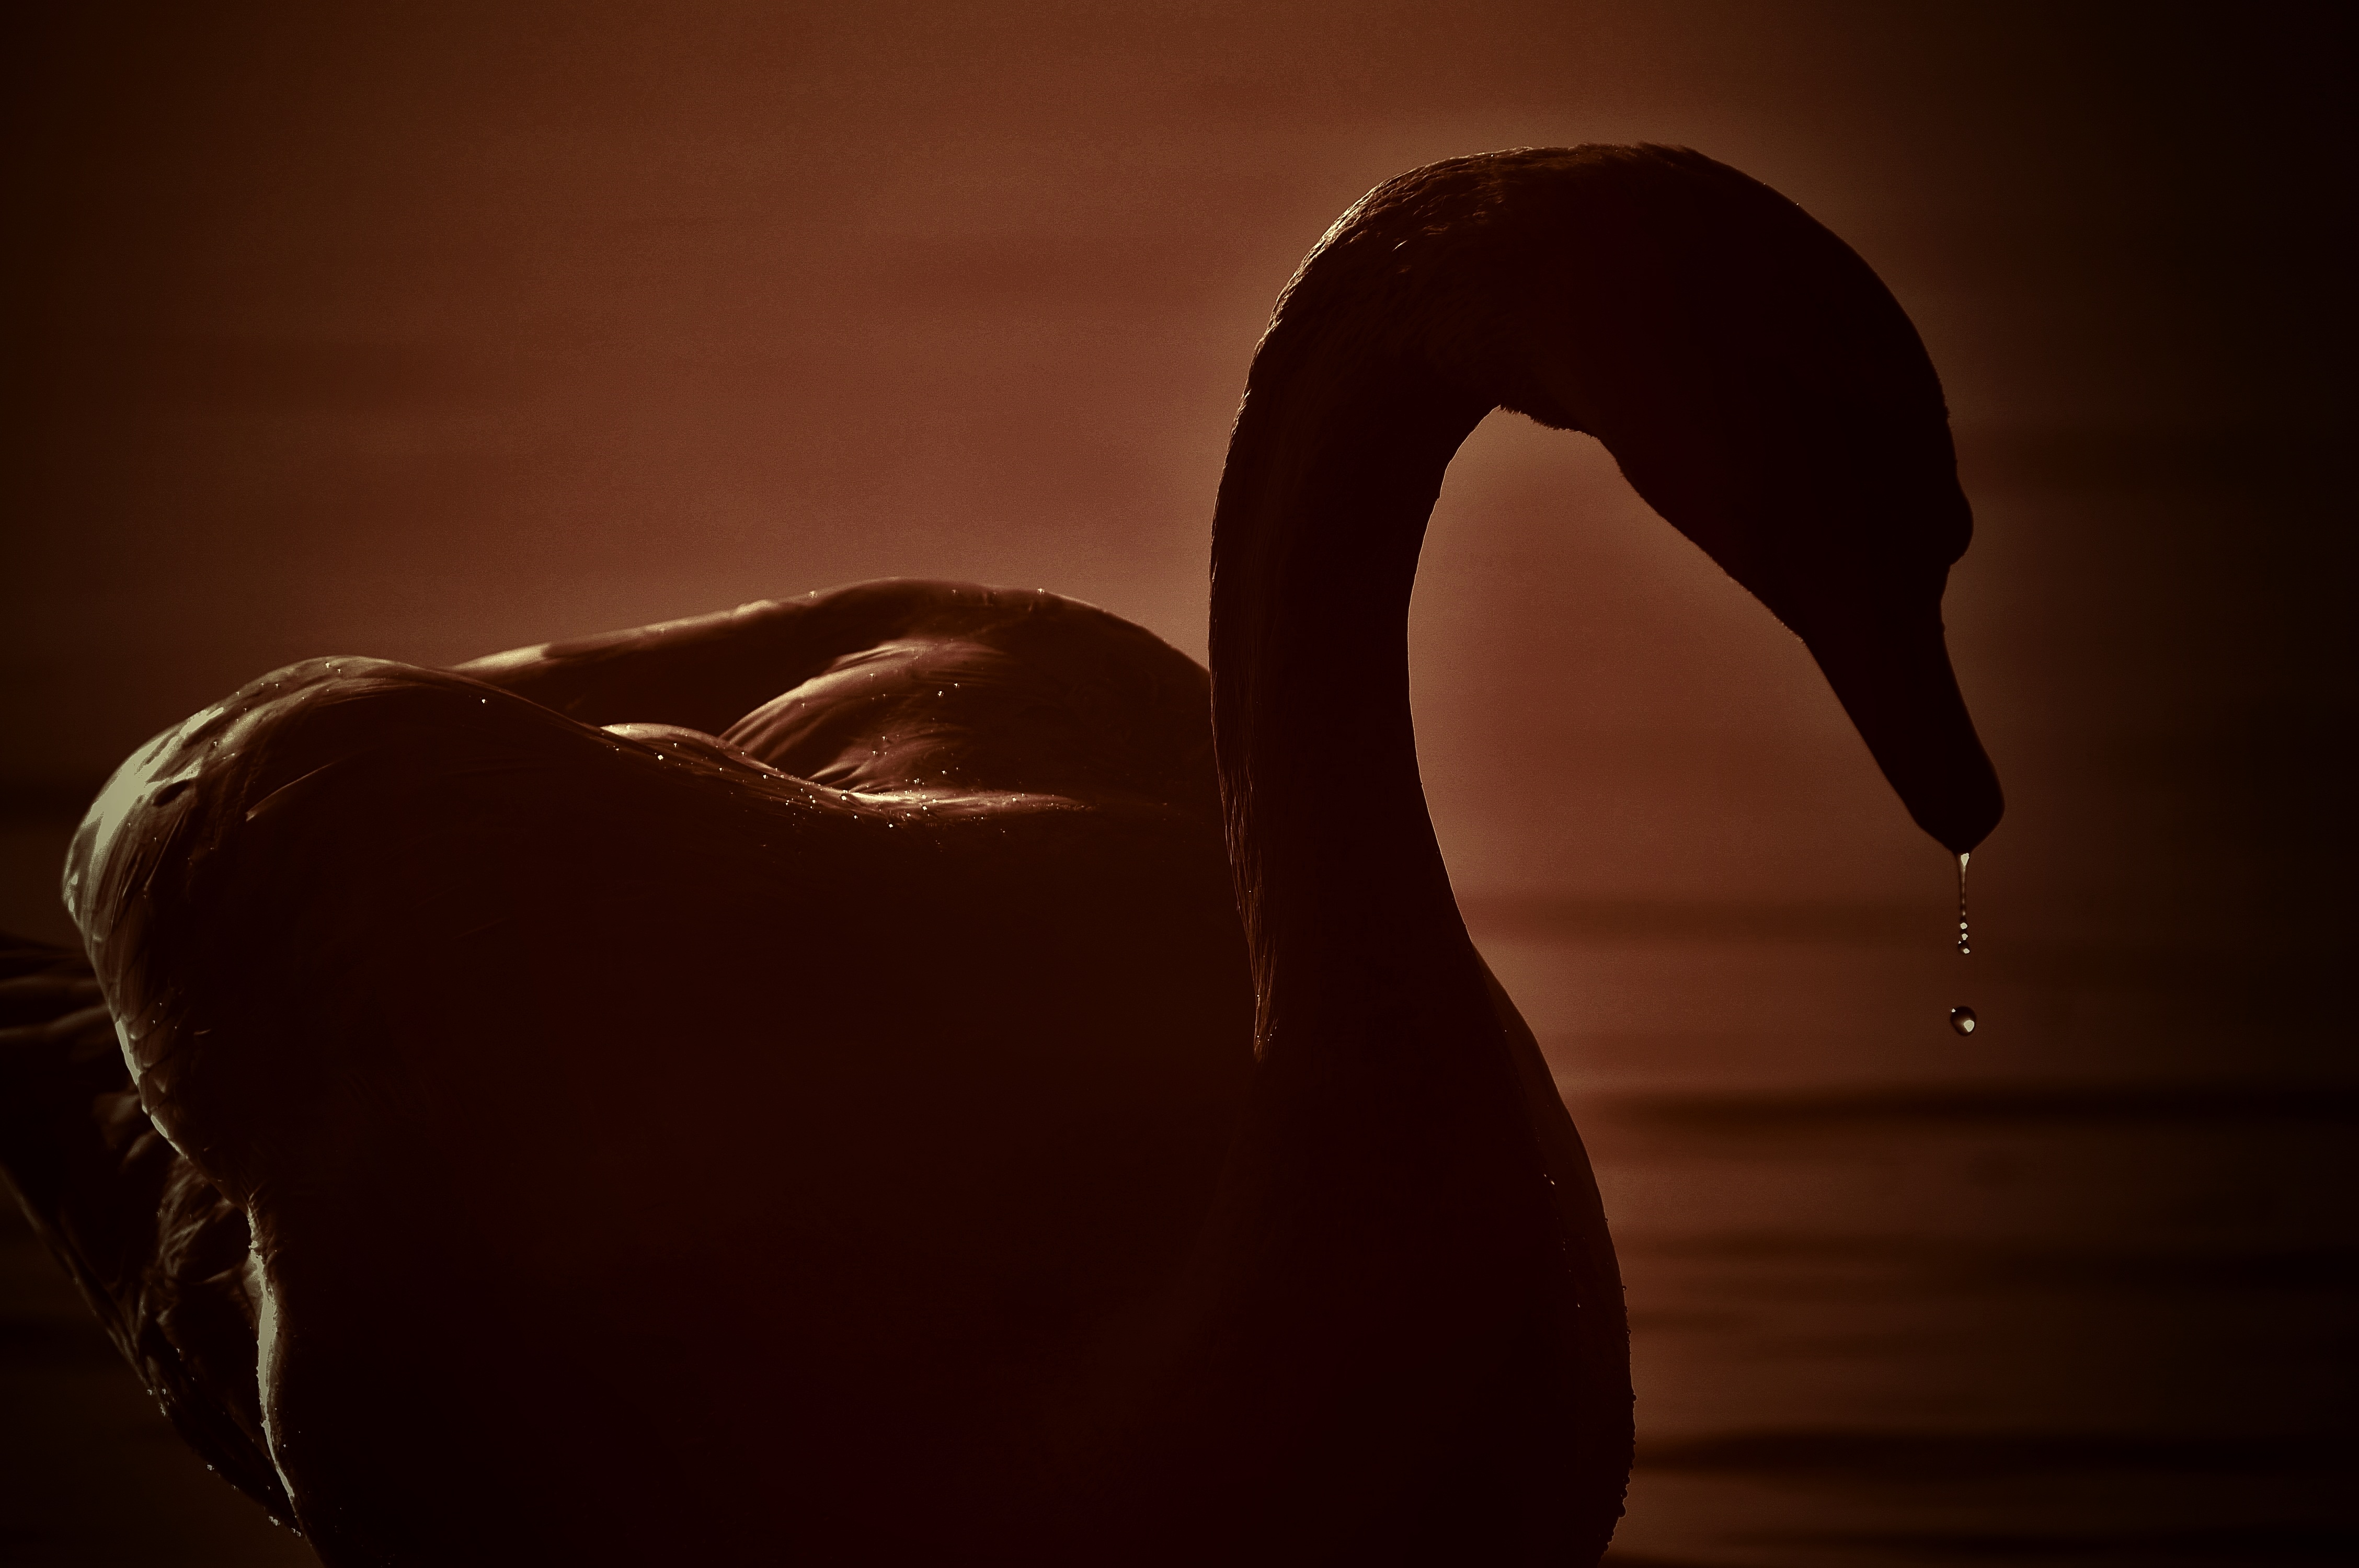
water, silhouette, bird, wing, lake, reflection, beak, darkness, feather, plumage, close up, swan, organ, waterfowl, water bird, animal world, drop of water, lake constance, ducks geese and swans